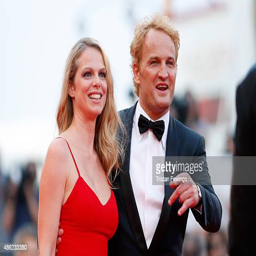
actor attends the opening ceremony and premiere during festival